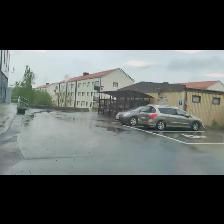
Label: NonHuman